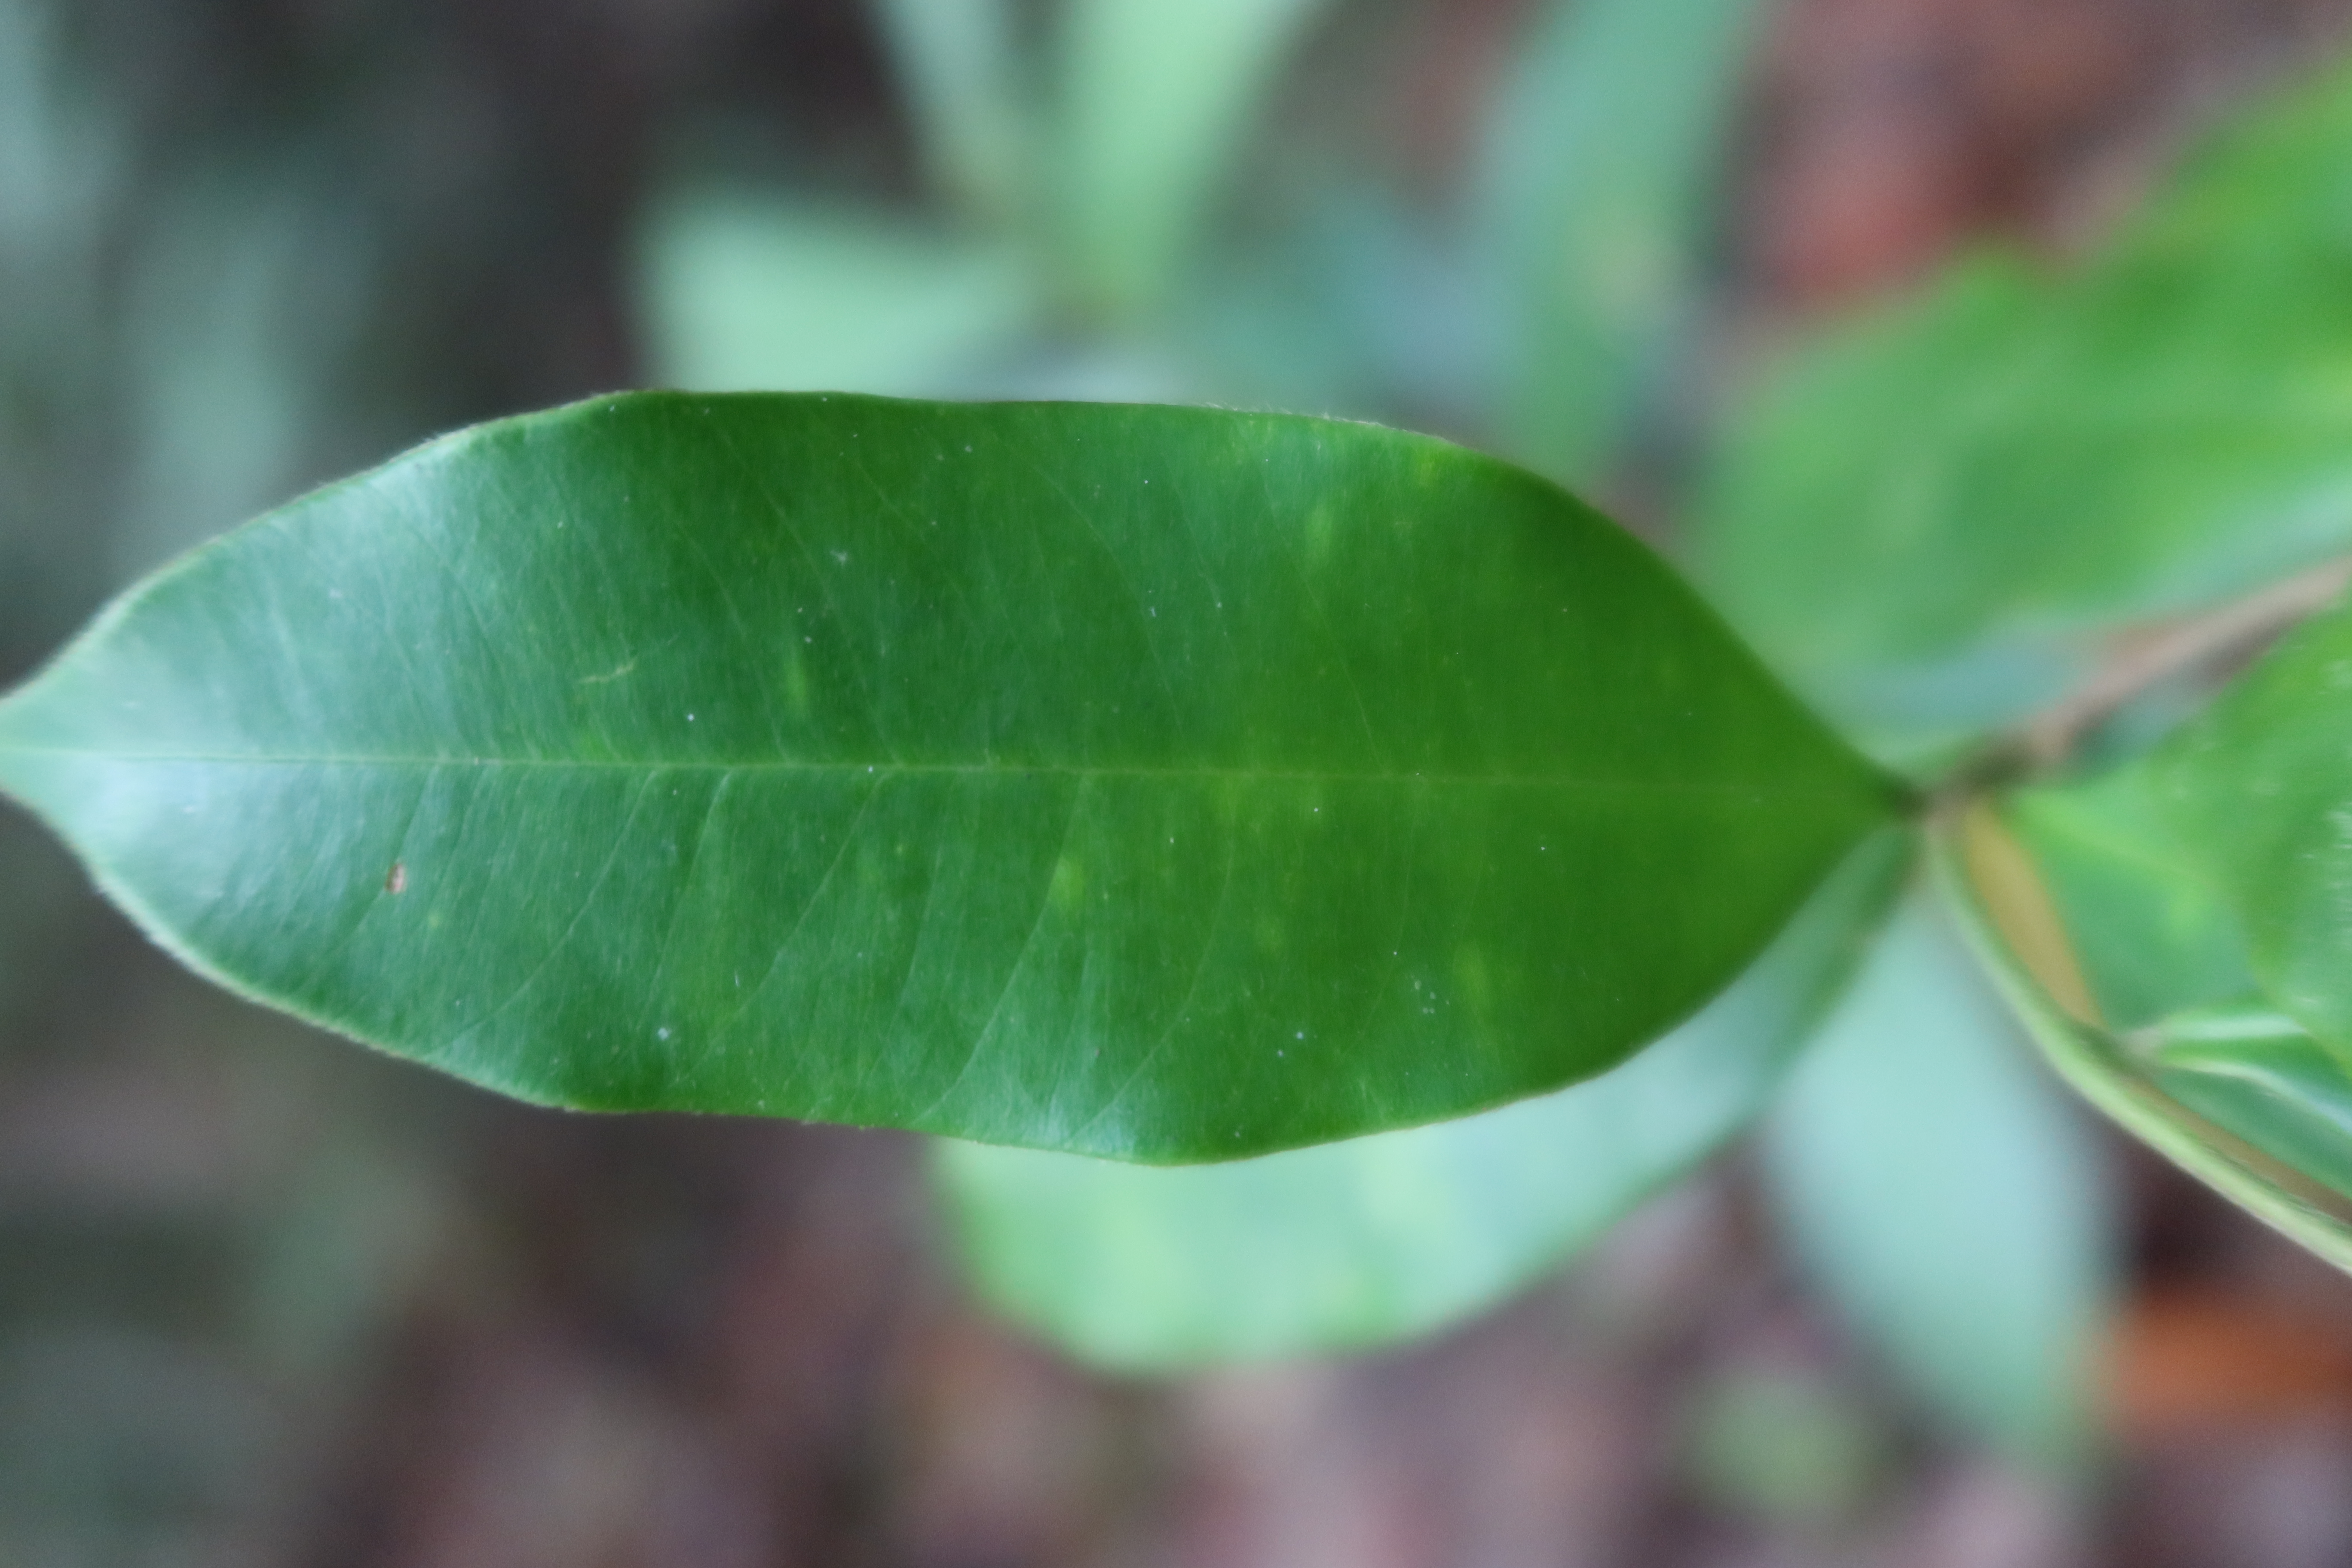
Label: Healthy